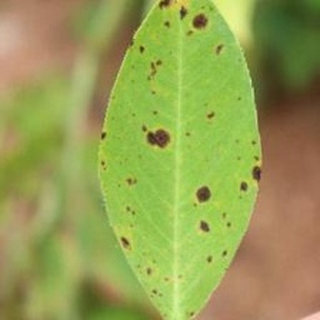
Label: groundnut_late_leaf_spot